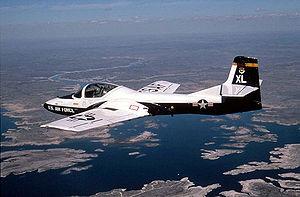
Le Cessna T-37 Tweet est un avion d'entraînement militaire conçu dans les années 1950 par les États-Unis. Construit à plus de 1 200 exemplaires et exporté vers une quinzaine de pays différents, il était toujours en service au début des années 2000.